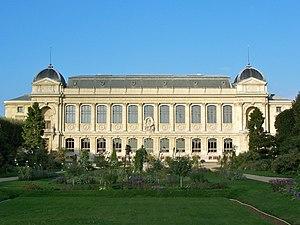
La grande galerie de l'Évolution du Muséum national d'histoire naturelle au Jardin des plantes, à Paris.
L'École pratique des hautes études est un grand établissement français d'enseignement supérieur spécialisé dans les Sciences de la vie et de la terre, les Sciences historiques, philologiques et les Sciences religieuses. Son statut de grand établissement lui permet de procéder à un recrutement sélectif de ses étudiants. La mission statutaire de l'EPHE est, dans les champs scientifiques qu'elle couvre, « le développement de la recherche et la formation par la pratique de la recherche ». Elle est un « établissement-composante » de l'université Paris sciences et lettres qu'elle a rejoint fin 2014.